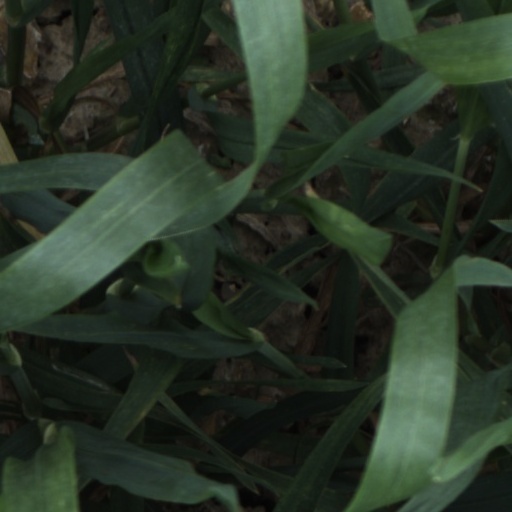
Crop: wheat